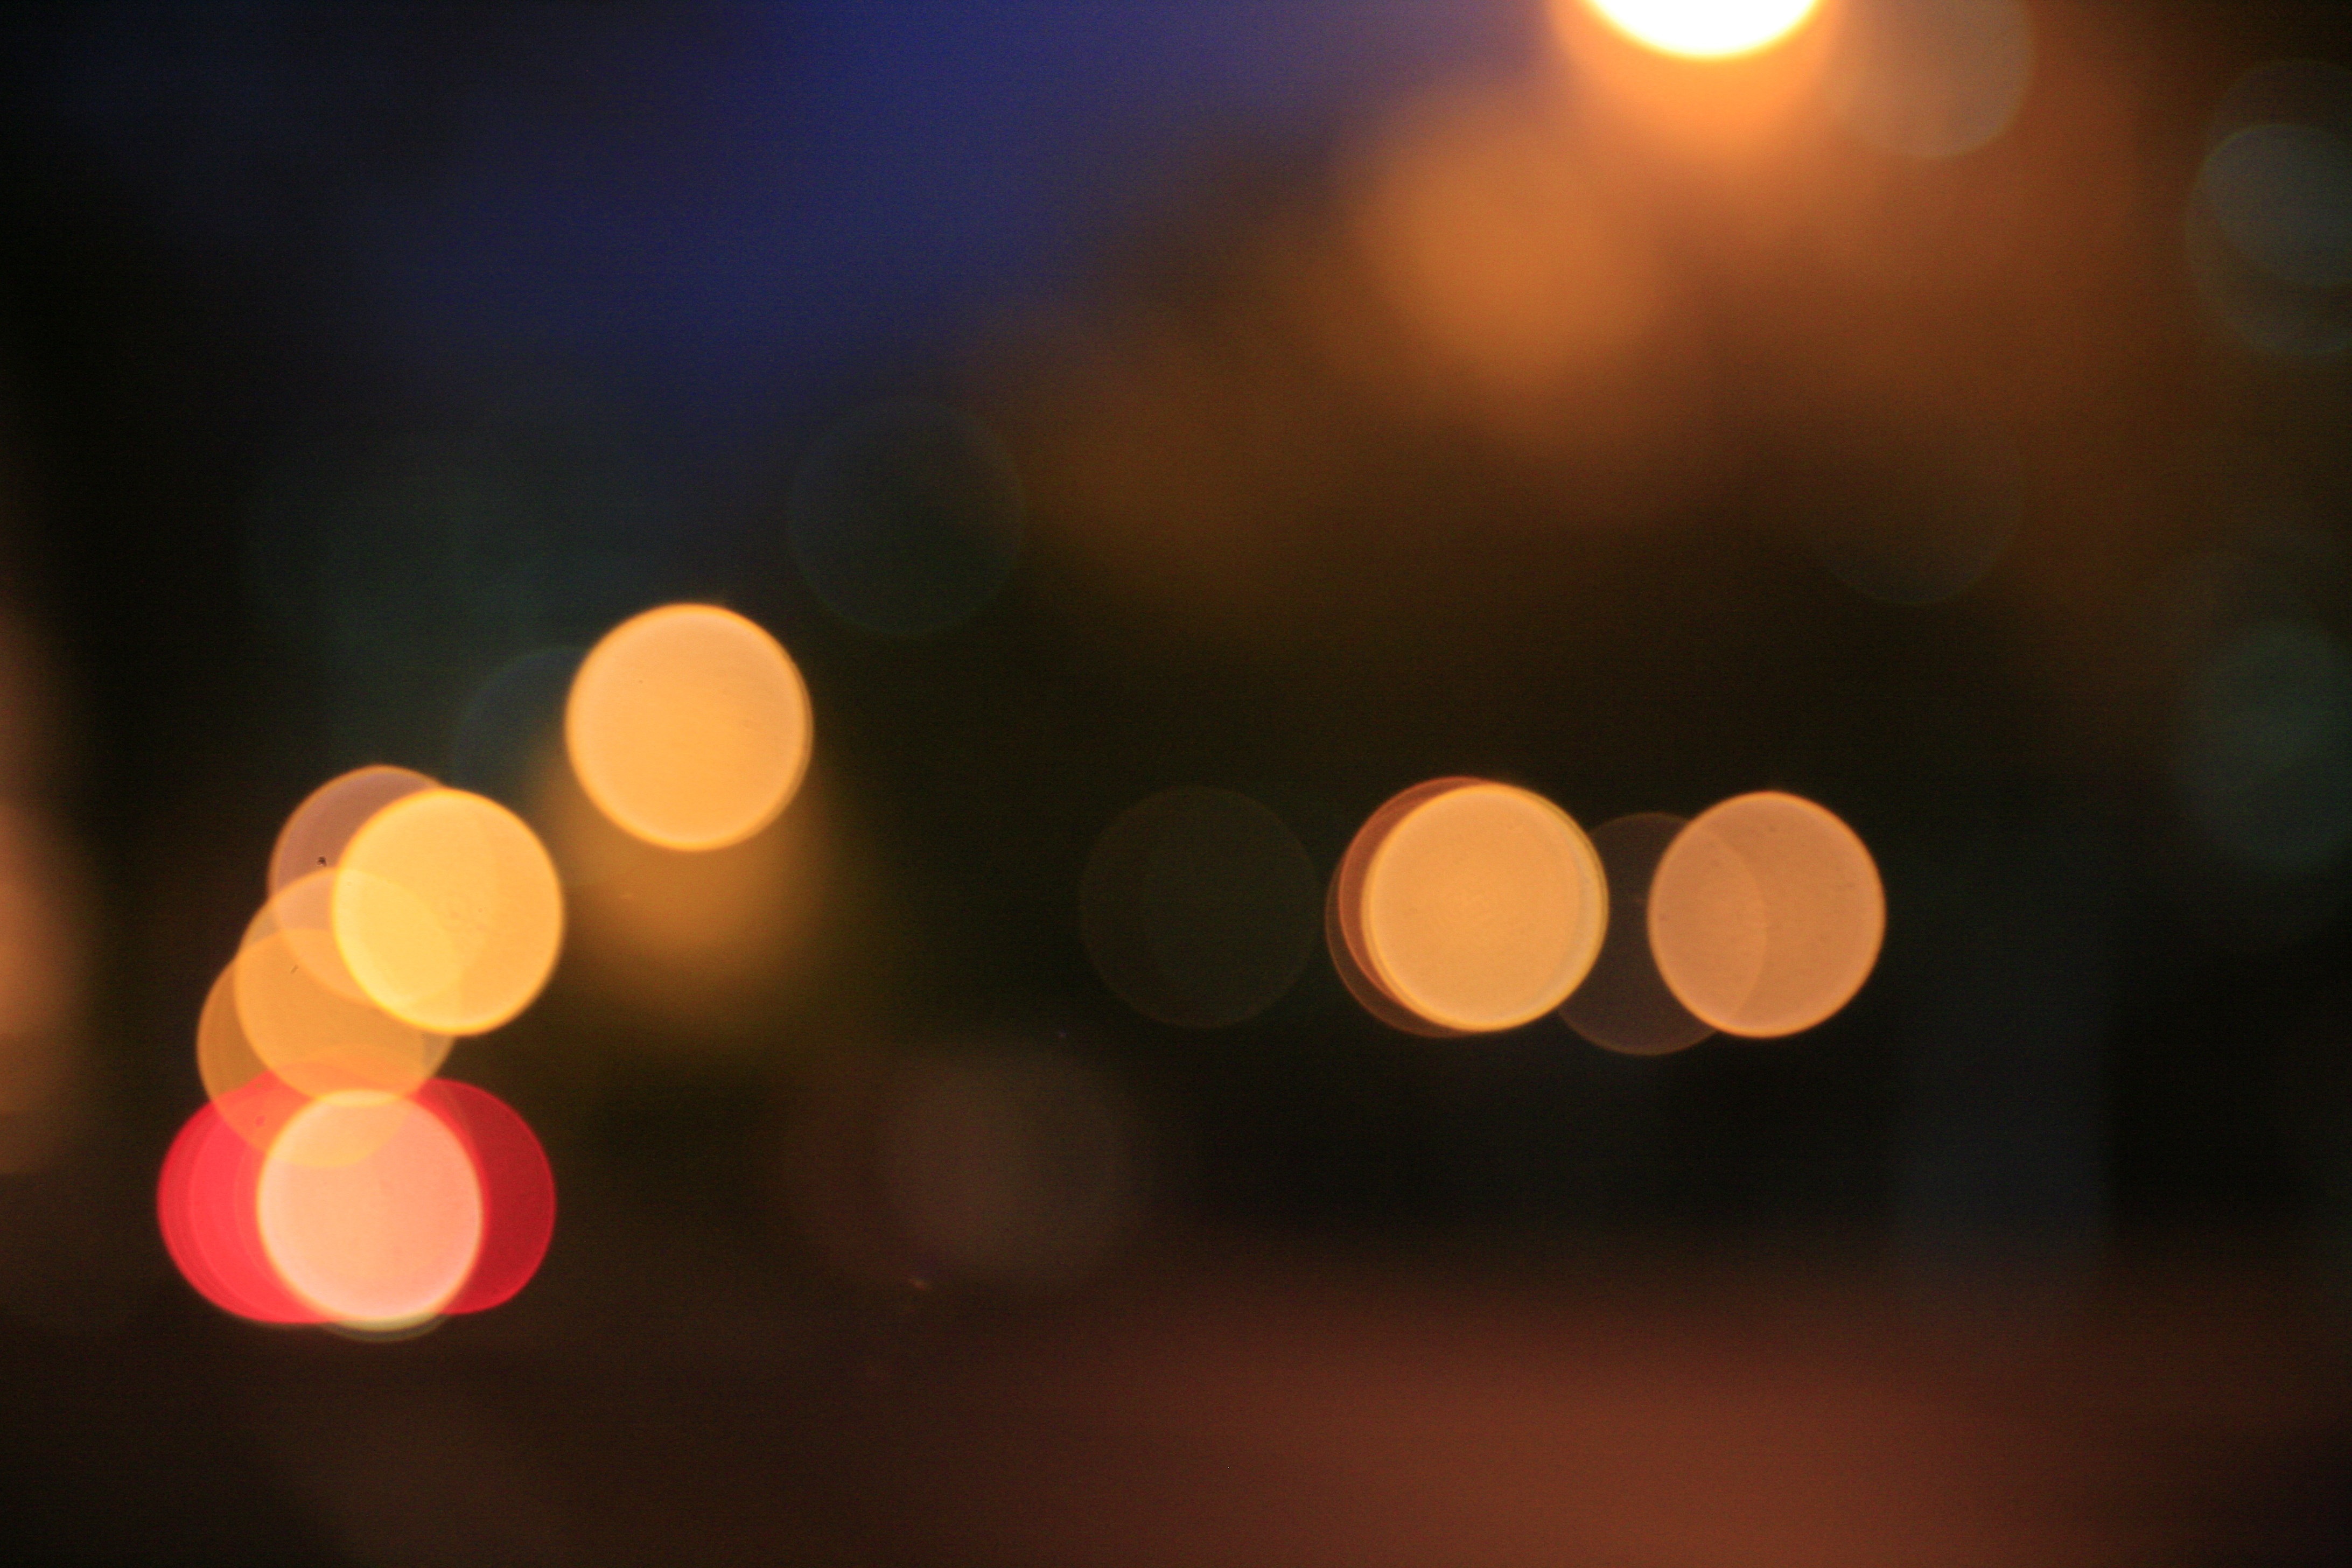
winter, light, sky, wood, sunset, night, sunlight, reflection, red, color, memory, glow, darkness, lighting, circle, world, life, in the evening, lights, hope, day, pain, shape, macro photography, gil, frustration, night scenery, this star, teardrop, computer wallpaper, a bony